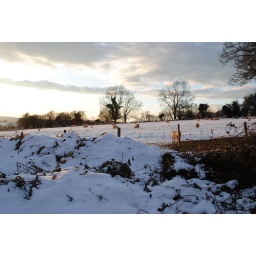
Sheep in the field next door